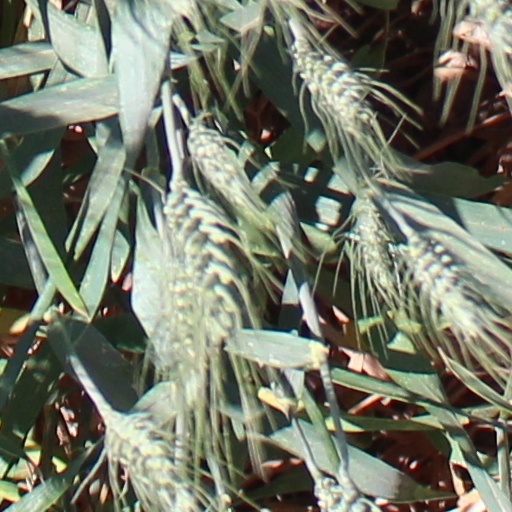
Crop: wheat